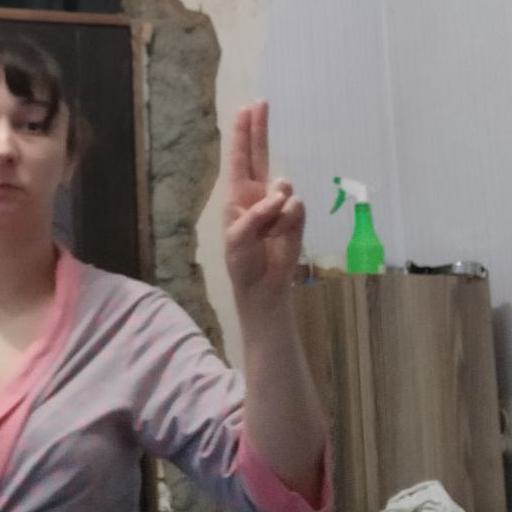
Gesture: two_up